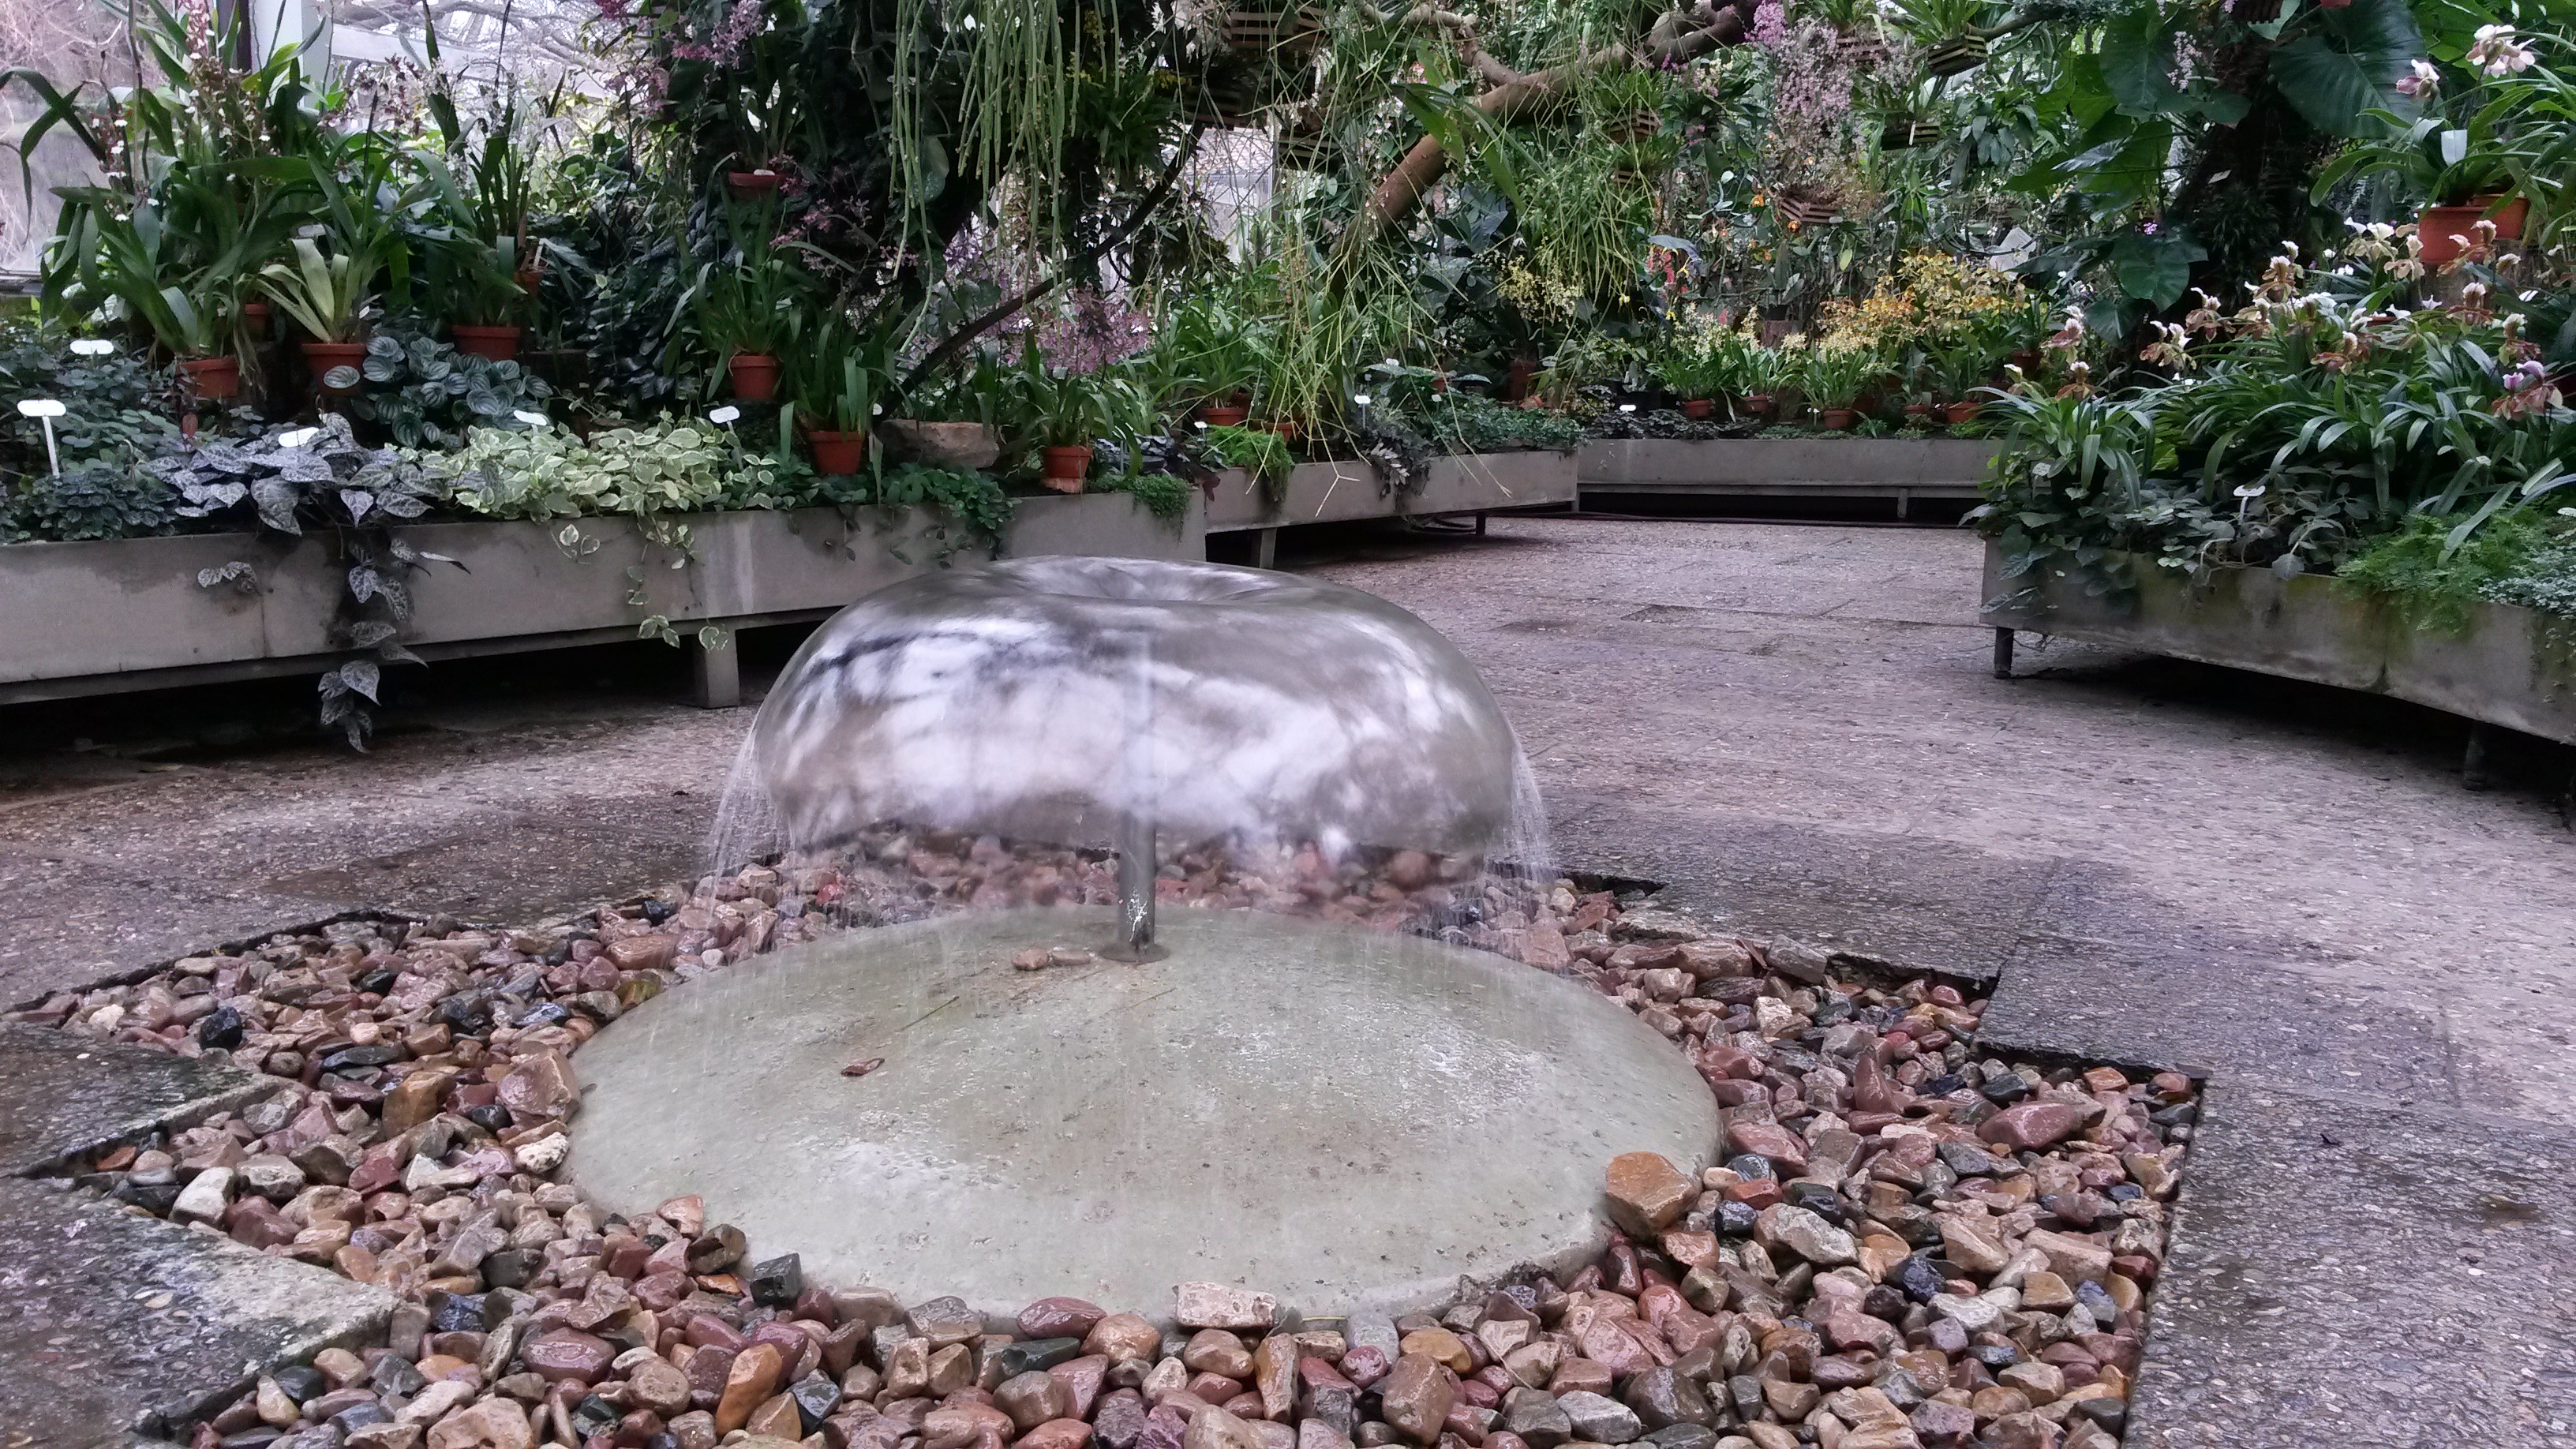
water, wet, walkway, pond, reflection, pebble, backyard, garden, bubble, landscaping, courtyard, fountain, yard, water feature, water games